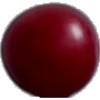
Label: Cherry Wax Red 1